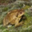
Label: frog